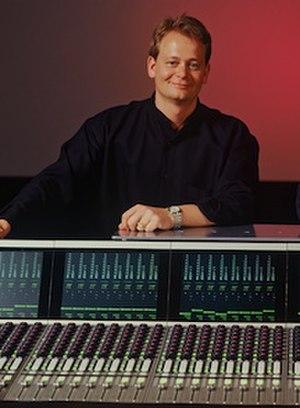
Myron C. Nettinga est un ingénieur du son américain né en 1967.